William Davidson (agribusinessman)

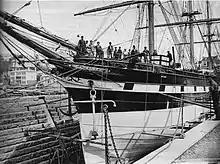
The "Mataura" carried New Zealand's second frozen meat shipment from Auckland

The SS "Marlborough" - sister ship to the "Dunedin" - was immediately converted and joined in the trade before the end of 1882, although beaten by the rival New Zealand Shipping Company vessel the "Mataurua". The German "Marsala" became the first steam ship to carry frozen New Zealand lamb in December 1882. Within 5 years, 172 shipments of frozen meat were sent from New Zealand to the United Kingdom, (of which only 9 had significant amounts of meat condemned). Refrigerated meat and dairy produce continue to provide the main primary exports for New Zealand to this day.